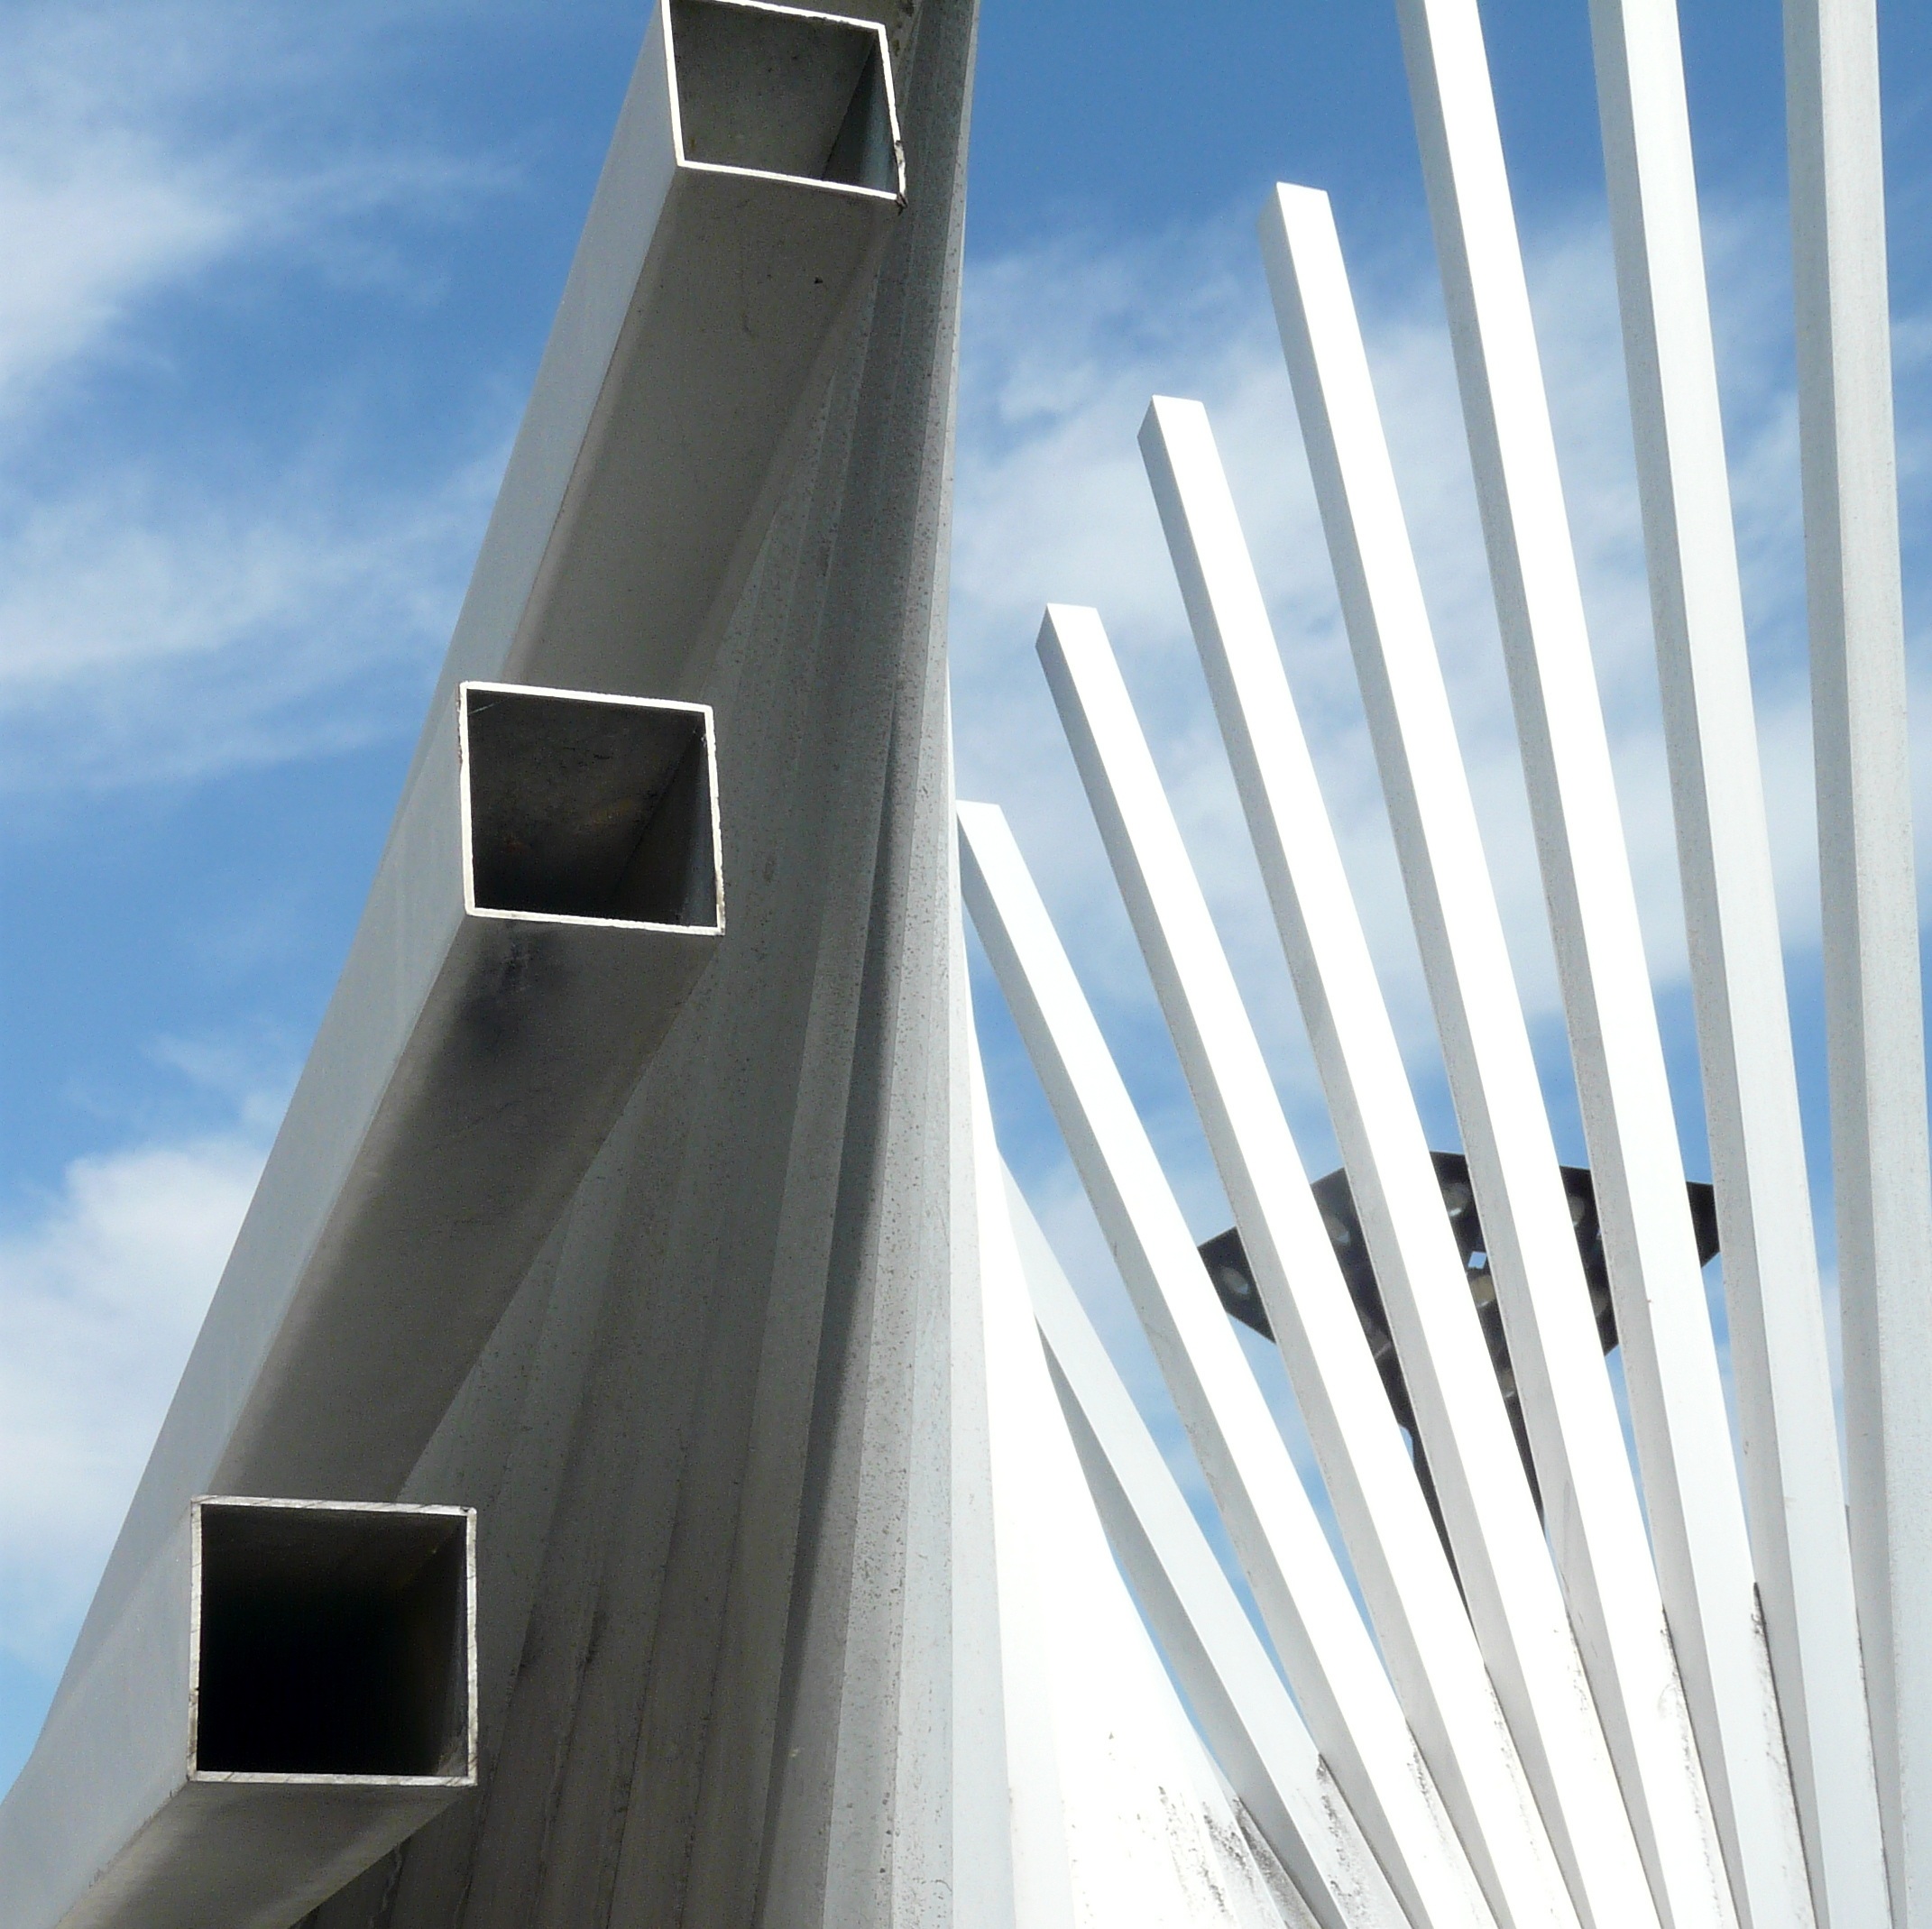
wing, architecture, structure, roof, skyscraper, line, facade, blue, professional, sculpture, mainz, modern art, metal construction, town hall square, daylighting